Savernake Forest

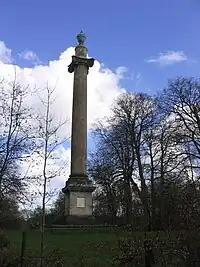
The Ailesbury Column

A second high point for the forest was under the wardenship of Charles Bruce and his nephew Thomas Bruce-Brudenell (wardens from 1741 to 1814). Thomas Bruce, 2nd Earl of Ailesbury, as head of the family, made a great success, and had risen at Court to be Governor to the King George IV. The Bruce Tunnel which carries the Kennet and Avon Canal under the estate is named after him. He employed Lancelot 'Capability' Brown to plant great beech avenues in Savernake Forest, which was then some , nearly ten times its present size. These included the Grand Avenue, running through the heart of the forest, and which at dead straight stands in the Guinness Book of Records as the longest tree-lined avenue in Britain.